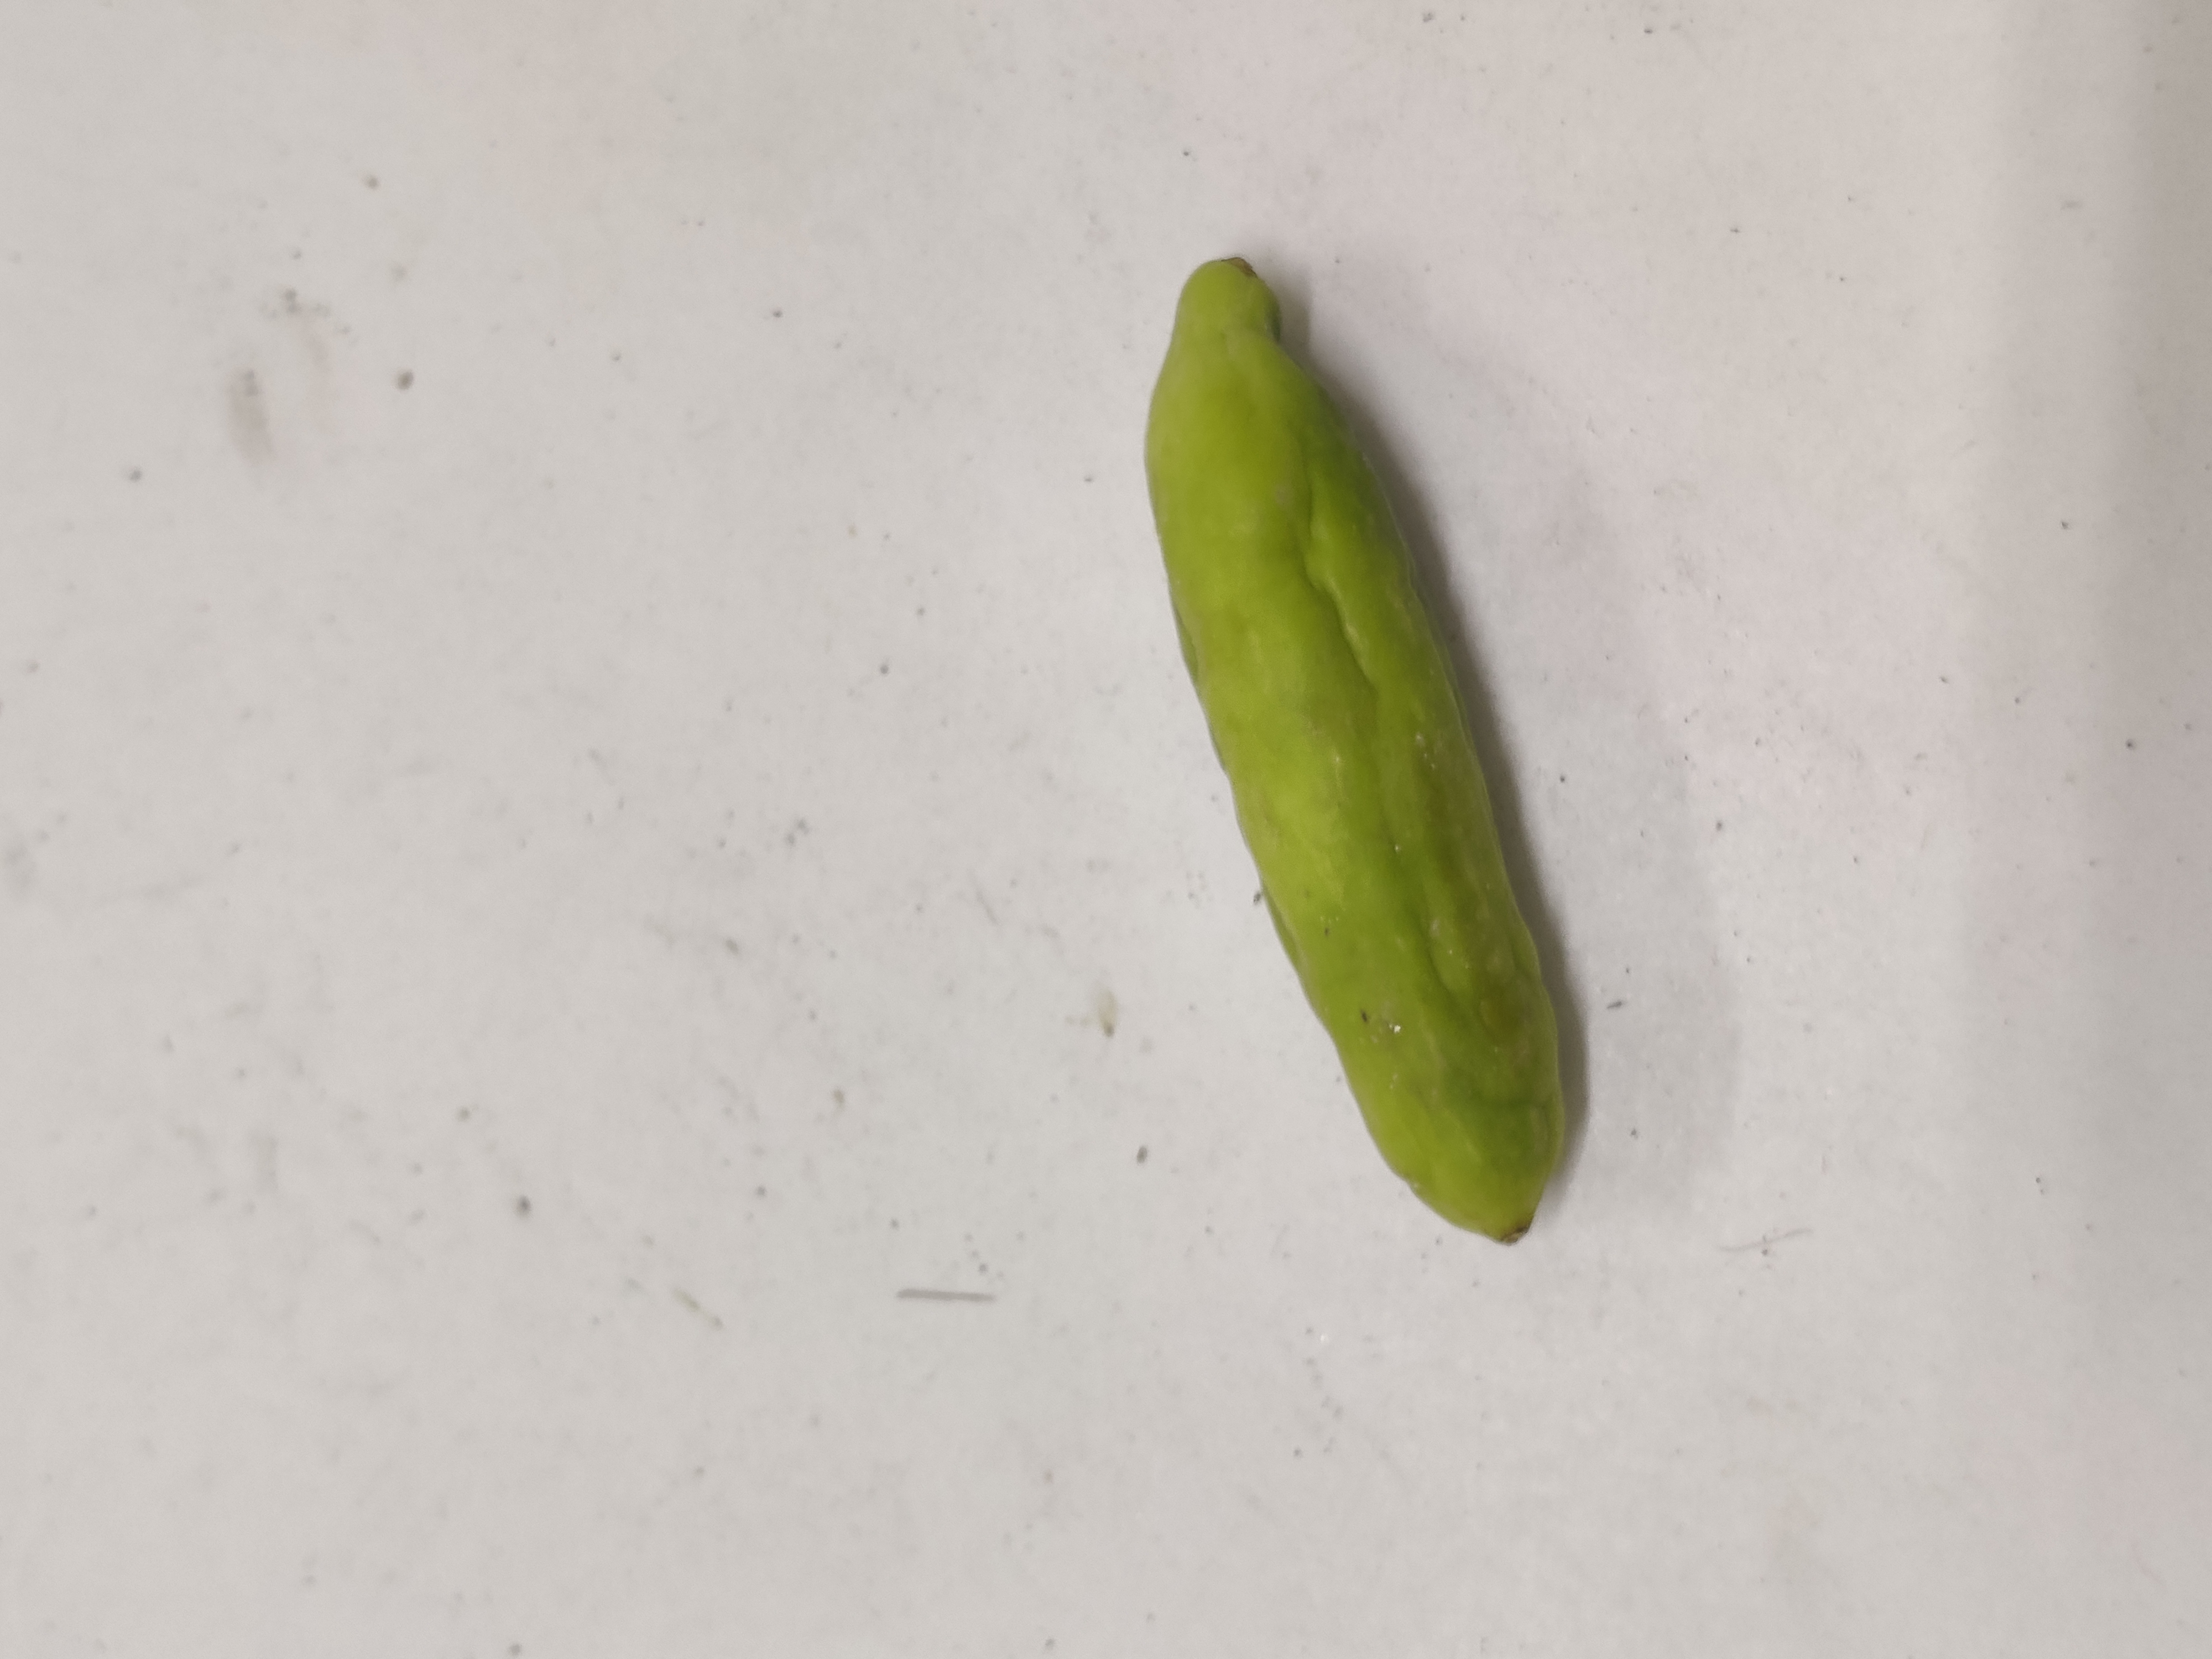
Crop: Ivy Gourd
Condition: Severely Damaged